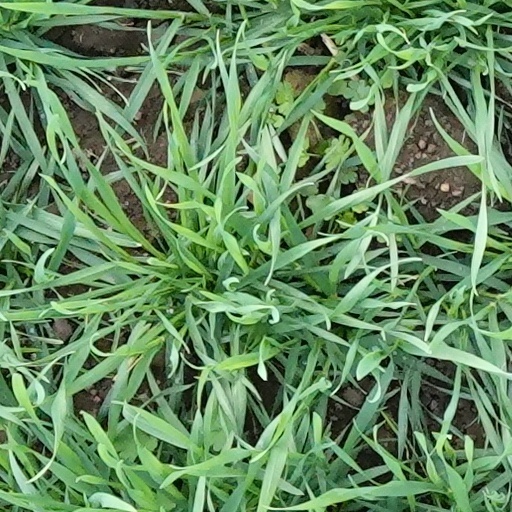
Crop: wheat